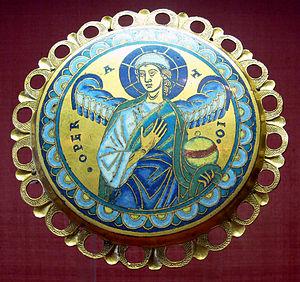
L'abbaye de Stavelot était un monastère bénédictin situé à Stavelot, dans la province de Liège, en Région wallonne de Belgique. Fondé en 651, le monastère était associé à celui de Malmedy, c'est-à-dire qu'un même abbé présidait aux destinées des deux abbayes, l'ensemble étant qualifié de « monastère double ».
La technique du champlevé est particulièrement associée à l'art mosan. Cette technique de travail de l'émail s'est développée à la fin du XIᵉ siècle. Les émaux mosans sont, avec ceux de Limoges, les plus célèbres. Le travail pouvait également être réalisé sur l'or ou le vermeil. Le Triptyque de Stavelot exposé à New York constitue une des plus belles œuvres mosanes. L’autel de Verdun réalisé en 1181 par Nicolas de Verdun pour l'abbaye de Klosterneuburg, et l’autel portatif de Stavelot, visible dans la salle aux trésors des musées royaux d'Art et d'Histoire de Bruxelles, constituent d'autres œuvres remarquables. Les thèmes de prédilection sont la passion et la résurrection du Christ, la rédemption, et la mise en lumière des concordances entre l’Ancien et le Nouveau Testament.
Godefroy de Huy est un orfèvre mosan.